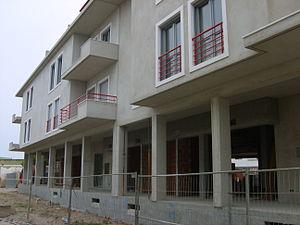
Nouveaux appartements construits à Lourinhã Português: Novos prédios na Lourinhã
Lourinhã est une ville portugaise dans le district de Lisbonne, située dans le sous-région de l'Ouest, dans la province de l'Estremadura.